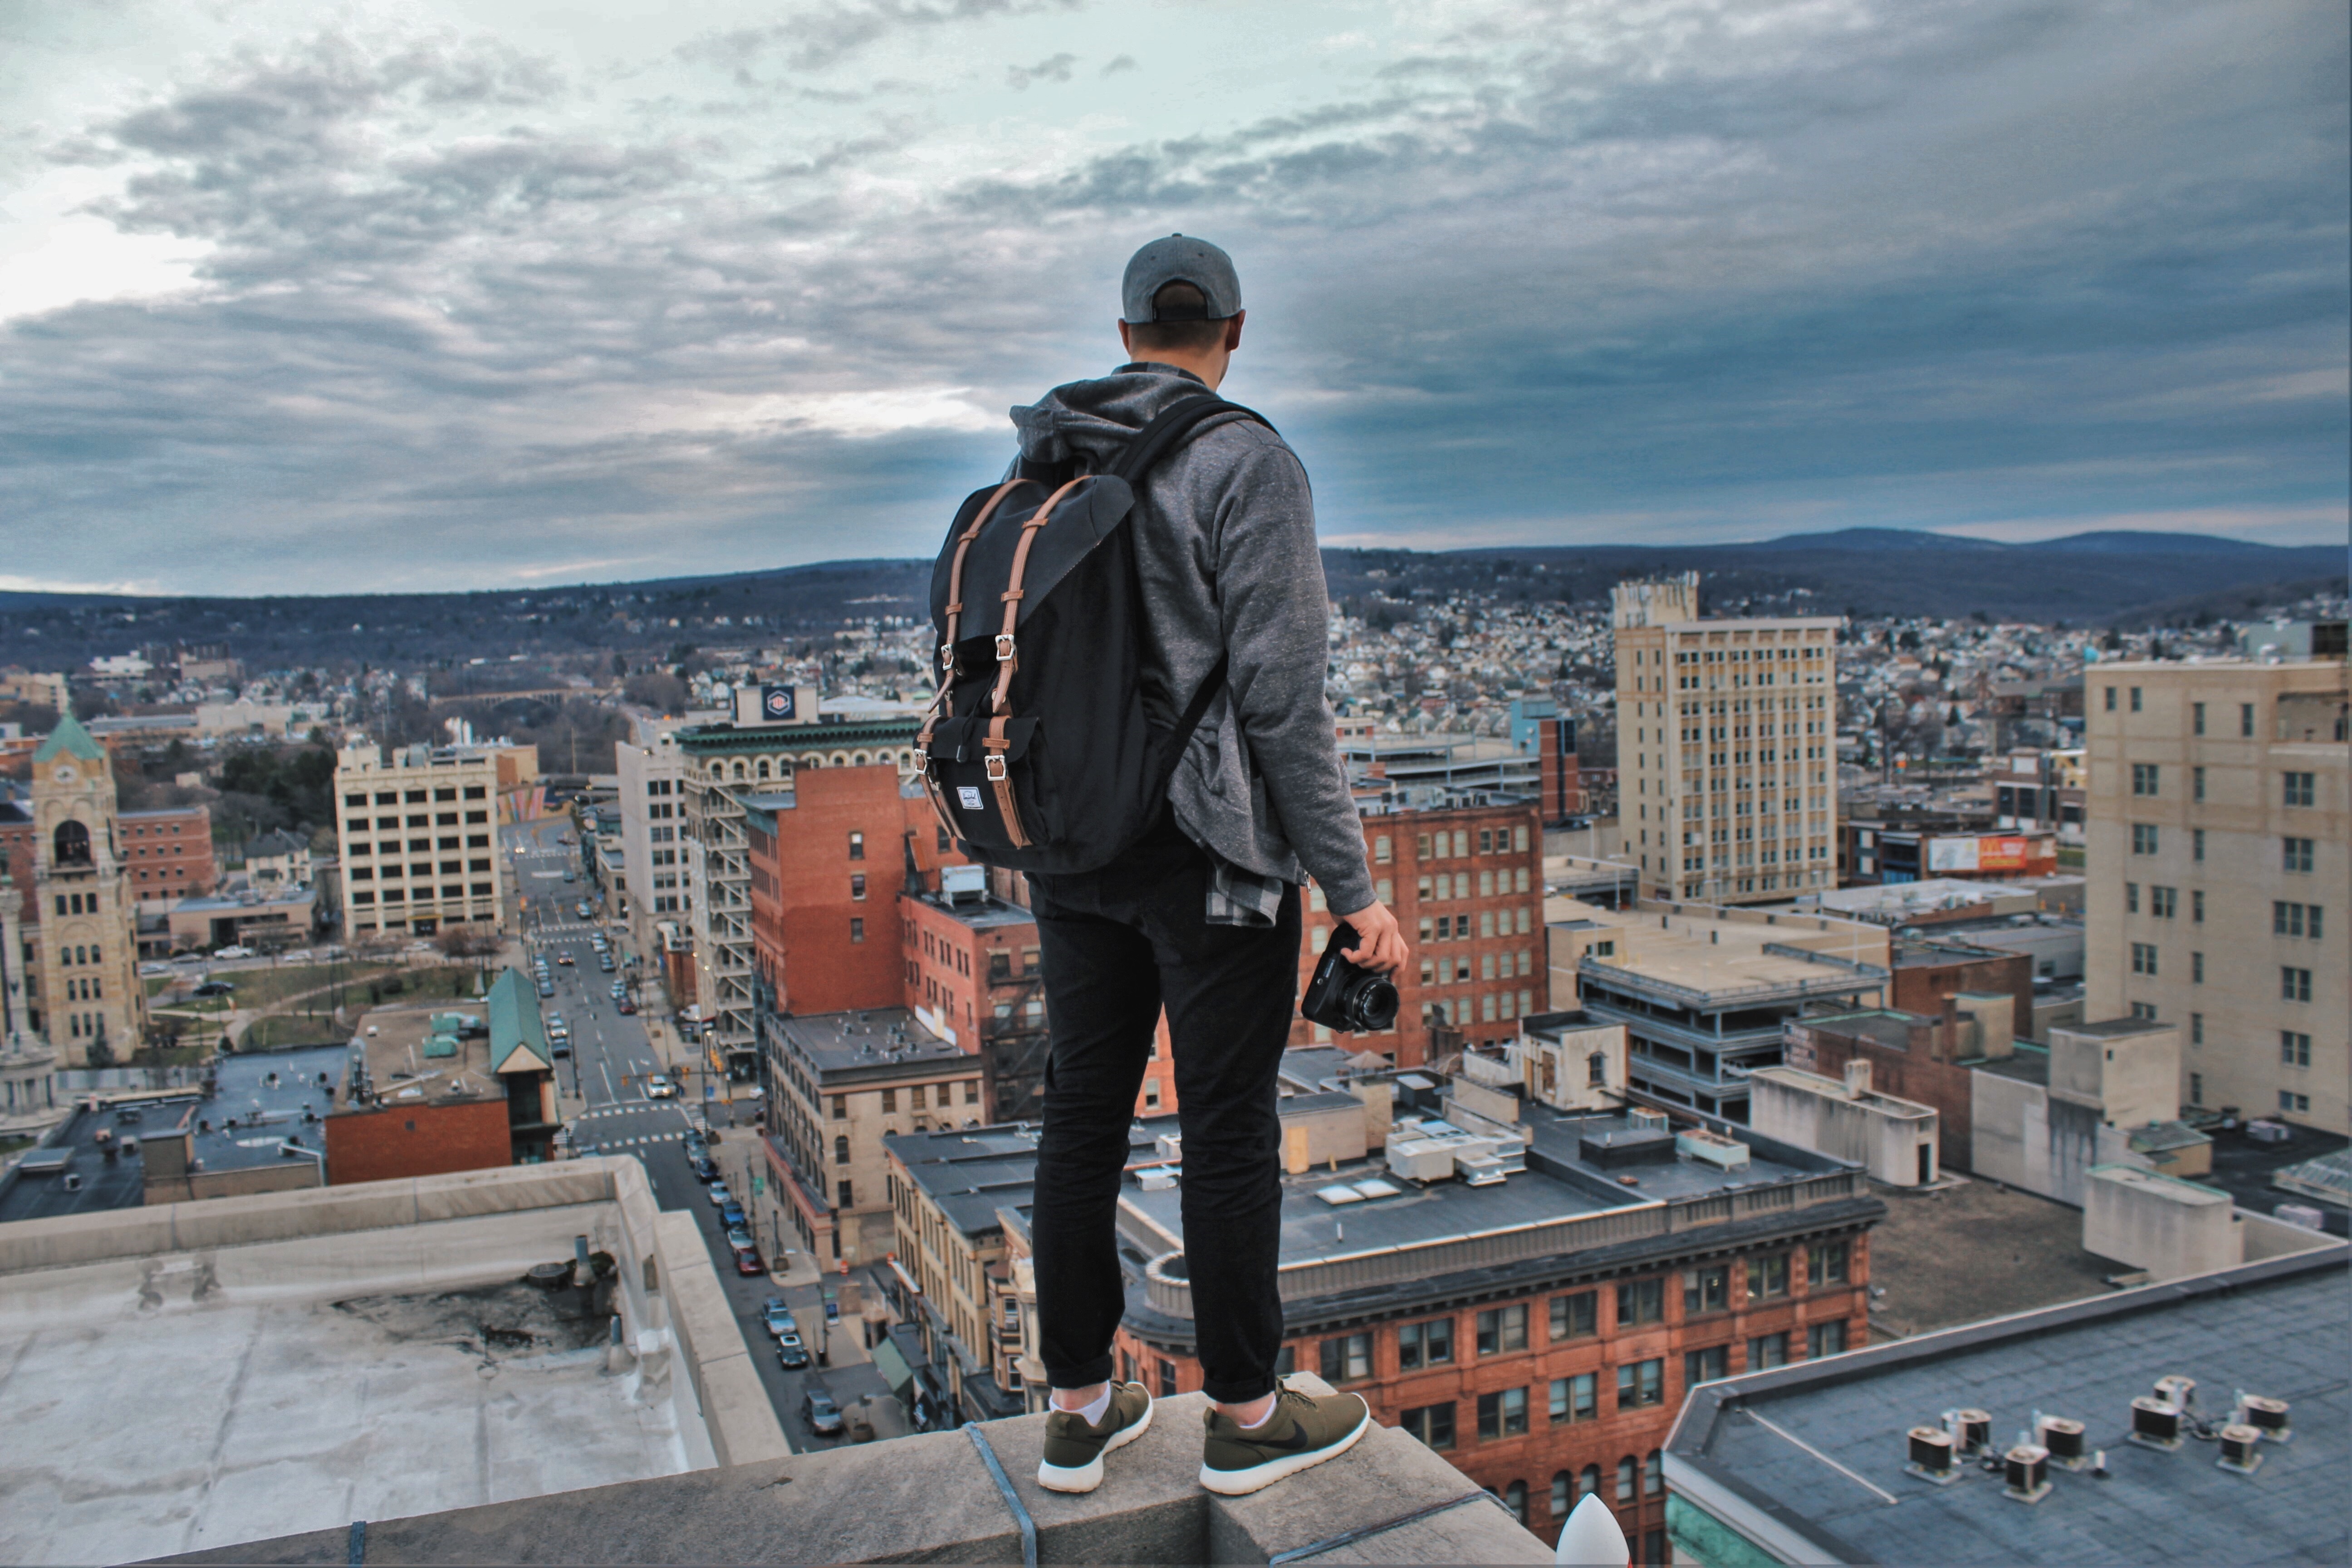
skyline, photography, skyscraper, monument, cityscape, statue, landmark, tourism, sculpture, urban area